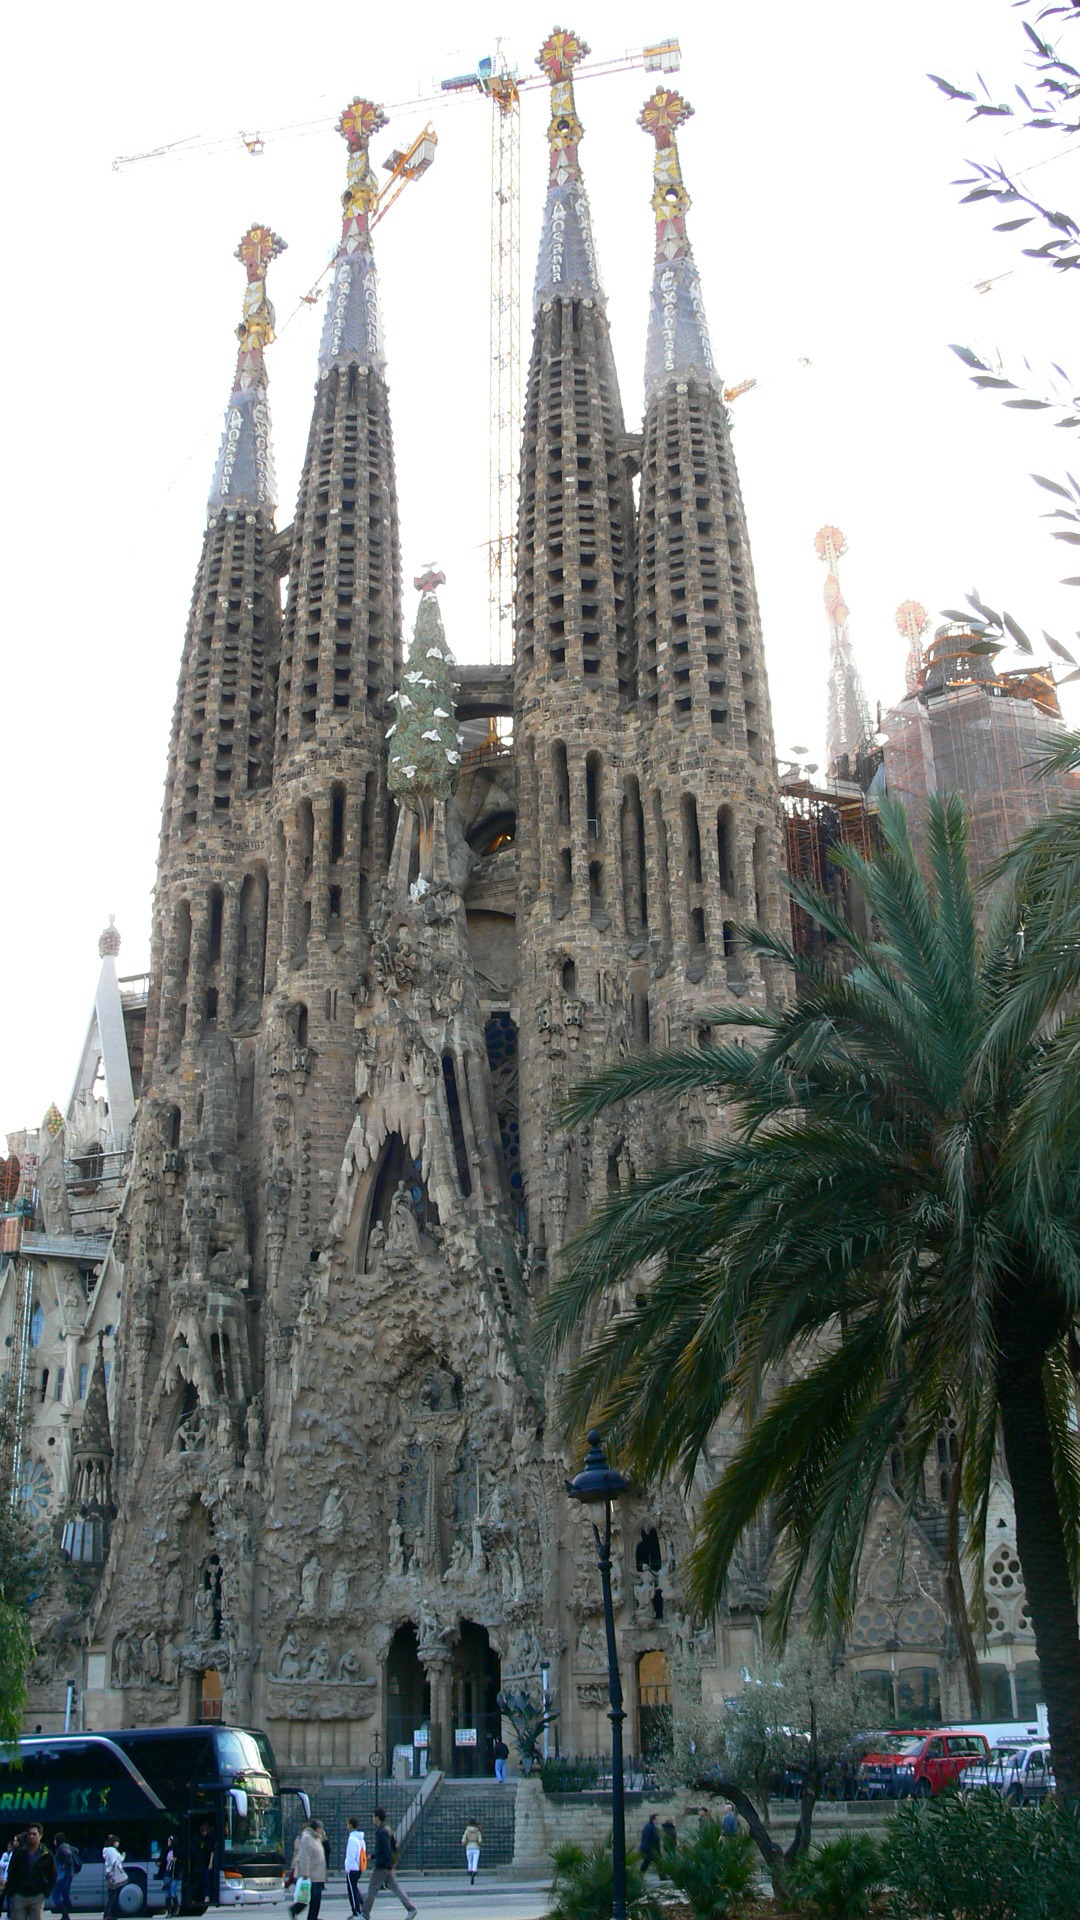
architecture, structure, building, city, tower, plaza, landmark, cathedral, historic, tourism, barcelona, place of worship, design, temple, spire, spanish, architecture design, gothic architecture, sagrada familia, tours, park guell, historic site, mountain montserrat